Robert Sánchez

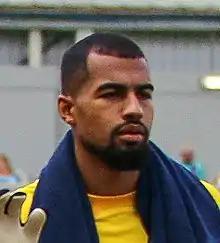
Sánchez with Brighton & Hove Albion in 2022.

On 1 November 2020, Sánchez made his Brighton debut, playing in a 2–1 defeat in a Premier League match against Tottenham Hotspur. On 23 February 2021, Sánchez signed a new four-and-a-half-year contract with Brighton, running until June 2025.